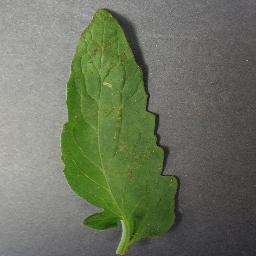
Label: Tomato___Bacterial_spot